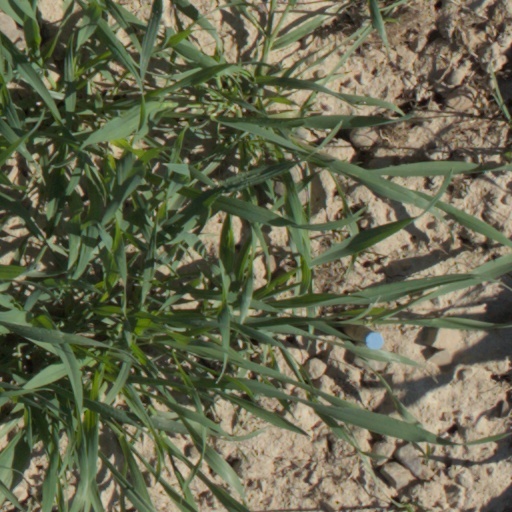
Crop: wheat